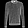
Label: Pullover